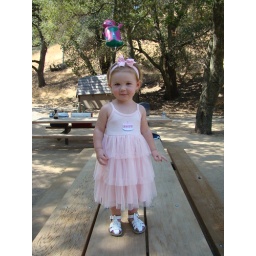
Ava posing in her birthday dress before she gets it dirty